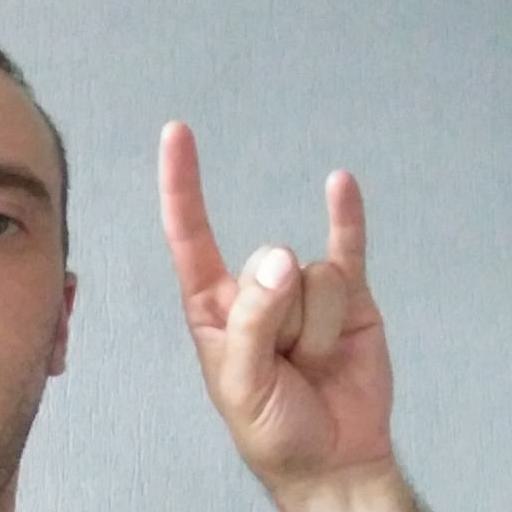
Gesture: rock